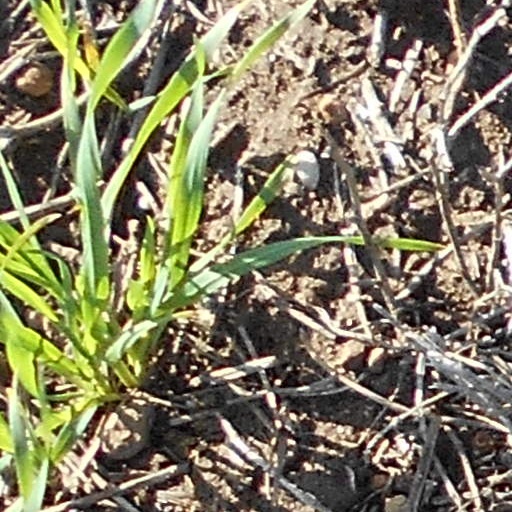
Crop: wheat